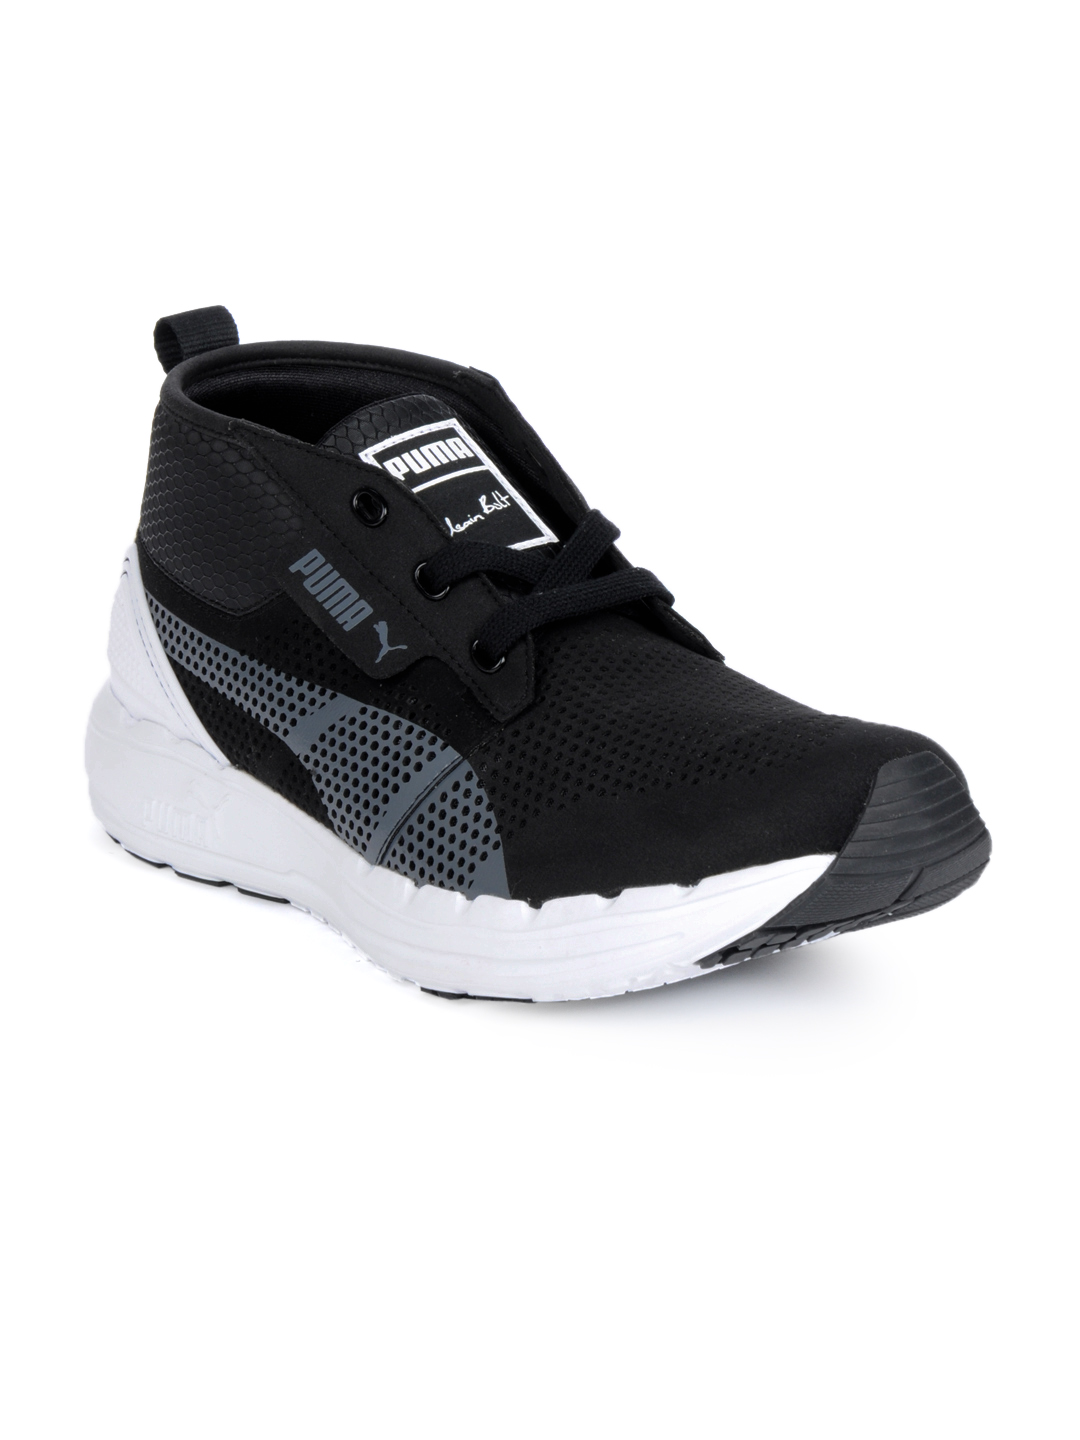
Puma Men Bolt Hawthorne Hex Black Shoes
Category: Footwear / Shoes / Casual Shoes
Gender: Men
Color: Black
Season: Summer 2012
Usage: Casual